Edwin Stanton

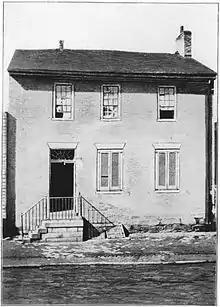
Stanton's birthplace in Steubenville, Ohio

Edwin McMasters was born to David and Lucy Stanton on December 19, 1814, in Steubenville, Ohio, the first of their four children. His early formal education consisted of a private school and a seminary behind the Stanton residence, known as "Old Academy". At age 10, he was transferred to a school taught by a Presbyterian minister. Stanton later experienced his first asthma attack, a malady that haunted him for life, sometimes to the point of convulsion. Because of his asthma, Stanton was unable to participate in highly physical activities, so he found interest in books and poetry. Stanton attended Methodist church services and Sunday school regularly. At age 13, Stanton became a full member of the Methodist church.